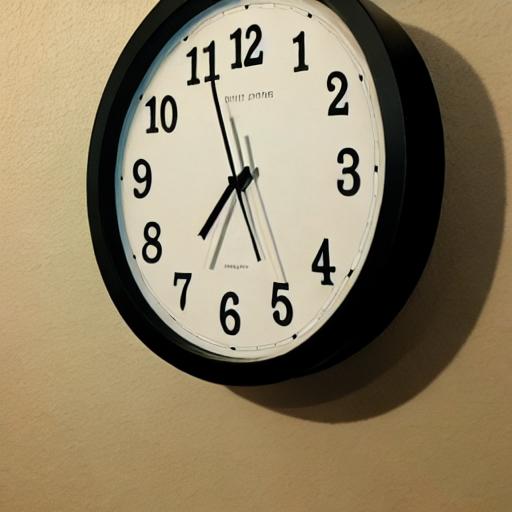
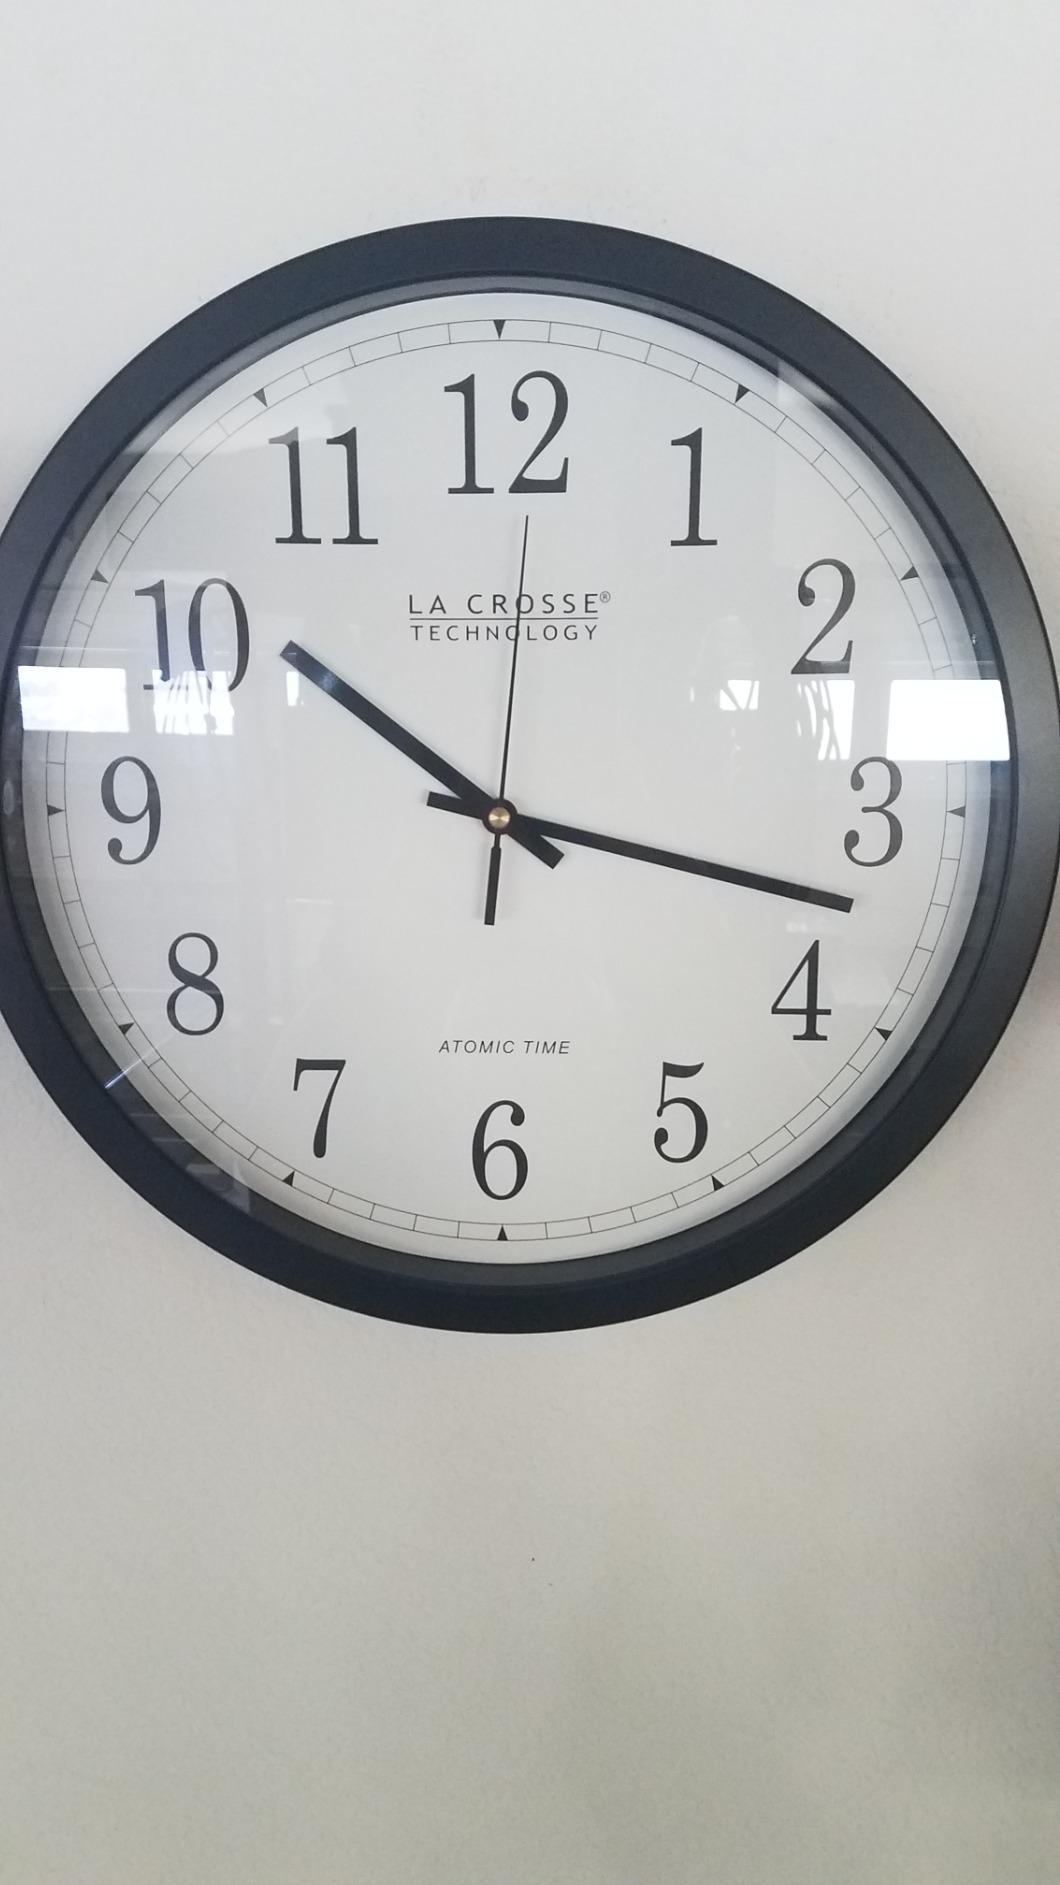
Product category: clock
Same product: no